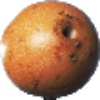
Label: Granadilla 1